Vandal-resistant switch

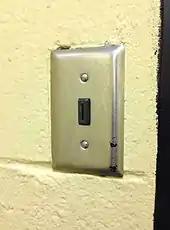
Tamper-resistant switch used for corridor and restroom lighting controls in public buildings

Where lighting circuits must not be accidentally switched off (for example, school corridors), a vandal-resistant switch may be installed. These require a simple key or tool to operate, and thus discourage casual or accidental operation of the switch.